Heather Eatman

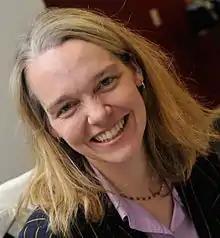
At the "Daily News", October 2012

Heather Eatman (born November 22, 1968, in Jacksonville, Texas, United States) is an American songwriter, singer, graphic artist, and portraitist, whose songs are "Gothic character studies closer in spirit to the fiction of Flannery O'Connor than conventional folk music, complete with lyrics possessing a real flair for poetic physical imagery." She has recorded four full-length albums, "Mascara Falls" (1995), "Candy and Dirt" (1998), "Real" (2001), and "Gorgeous Maze" (2020) in addition to 2015 singles "Angels in the Street," "Soul Highway," "Gold Ring," and 2020's "Red Wine." "Baby Teeth", an EP (extended play) consisting of new recordings of some of her earliest songs, also appeared in 2015. She was Managing Editor/Design at the "New York Daily News", where she was employed from 1991 to 2012. Eatman has been called "A gifted storyteller, whose casual narratives capture the seemingly settled fates of restless small-town dreamers and big-time losers, circus freaks and social geeks, with a bracing mix of compassion and detail." In May 2016, she produced "Because the Night," a multi-artist tribute to the music and poetry of one of her formative influences, Patti Smith, at Brooklyn's Union Hall.